The Interpublic Group of Companies

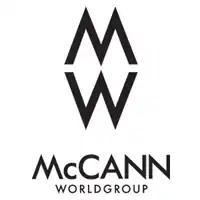
McCann Worldgroup logo

Formed in 1997, McCann Worldgroup is IPG's global marketing services organization, reportedly with over 24,000 employees in over 100 companies as of November 2017. Its companies include the following: